Kunyu Wanguo Quantu

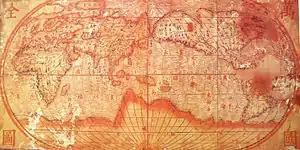
1620s Giulio Aleni world map "Wanguo Quantu" (萬國全圖),

According to John D. Day, Matteo Ricci prepared four editions of Chinese world maps during his mission in China before 1603: